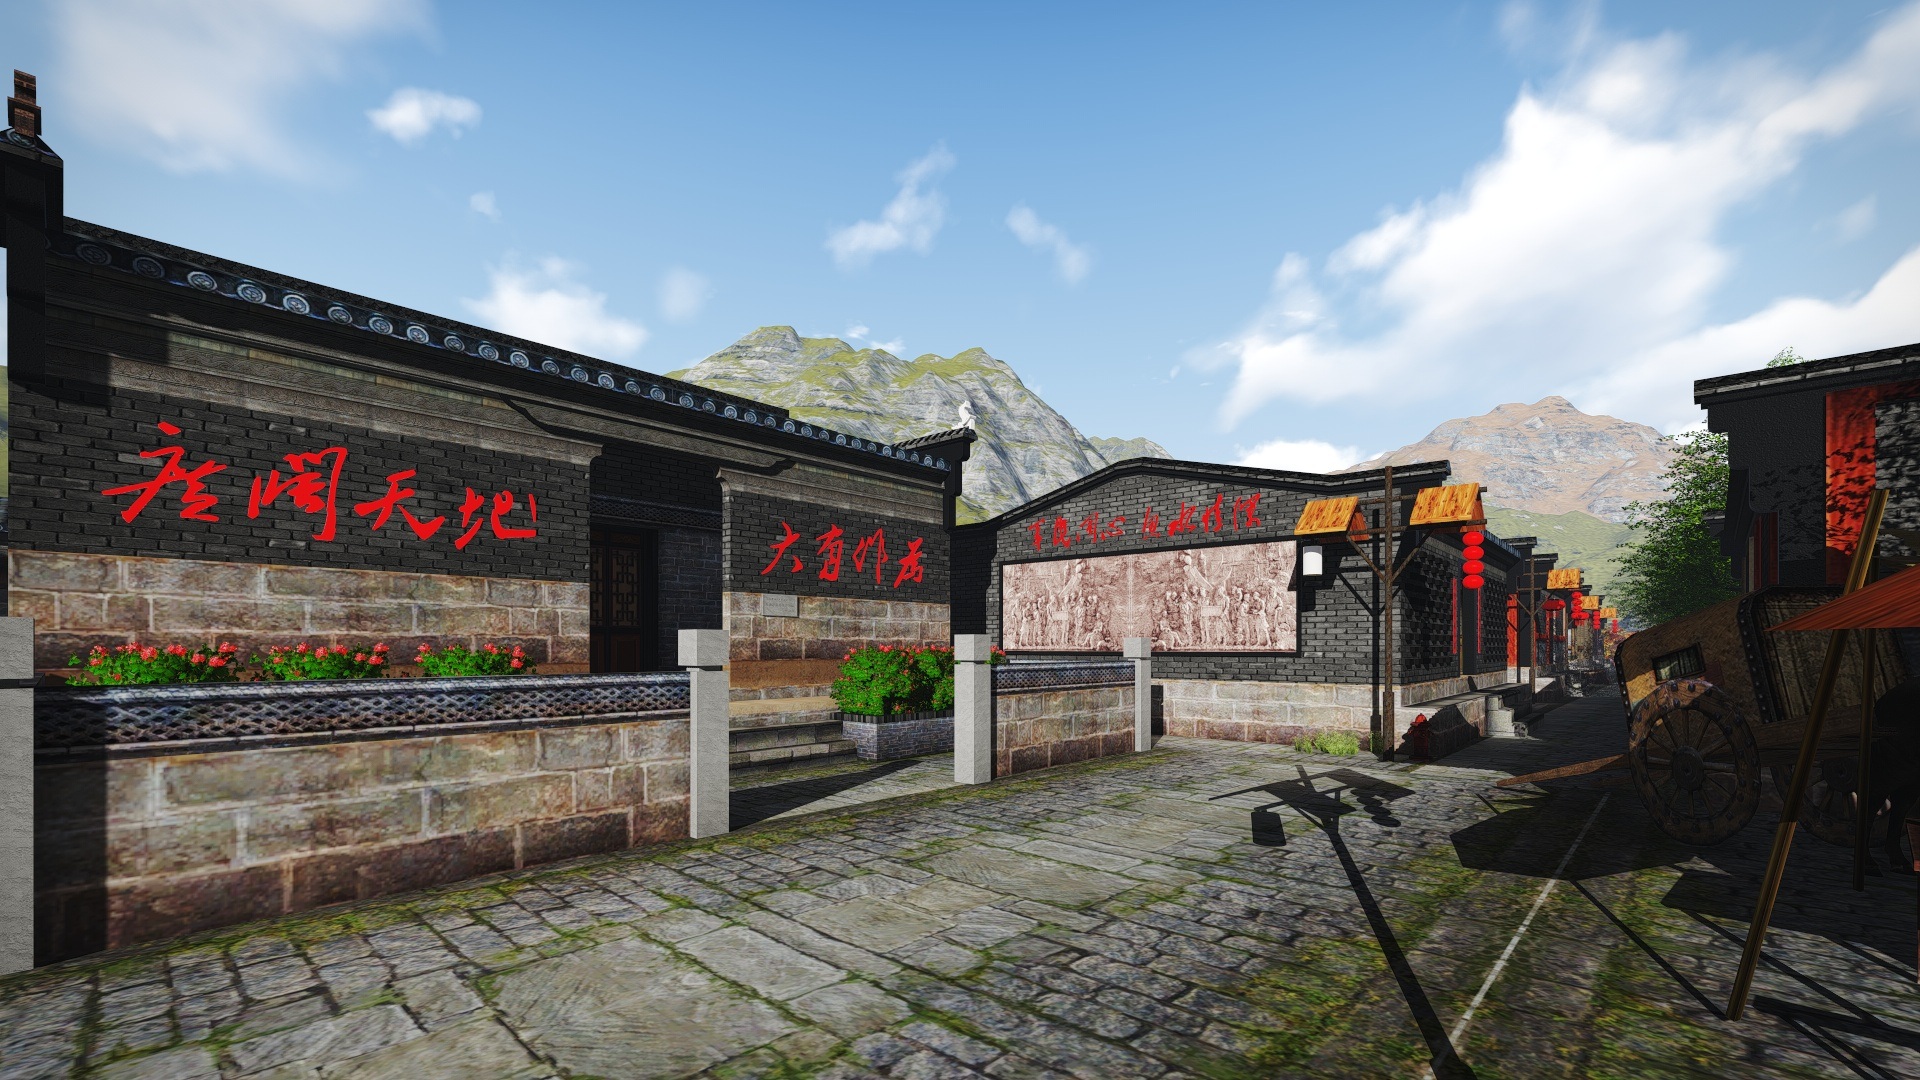
town, home, village, facade, effect picture, design, estate, neighbourhood, real estate, the ancient town, urban area, residential area, building renovation